1925 Bulgarian State Football Championship

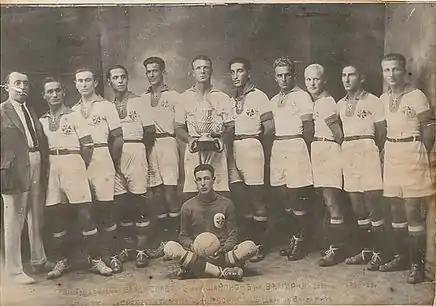
Vladislav Varna with the title in 1925.

The 1925 Bulgarian State Football Championship was the second edition of the competition. It was contested by 6 teams, and Vladislav Varna won the championship by beating Levski Sofia 2–0 in the finals. They became the first football champions of Bulgaria.